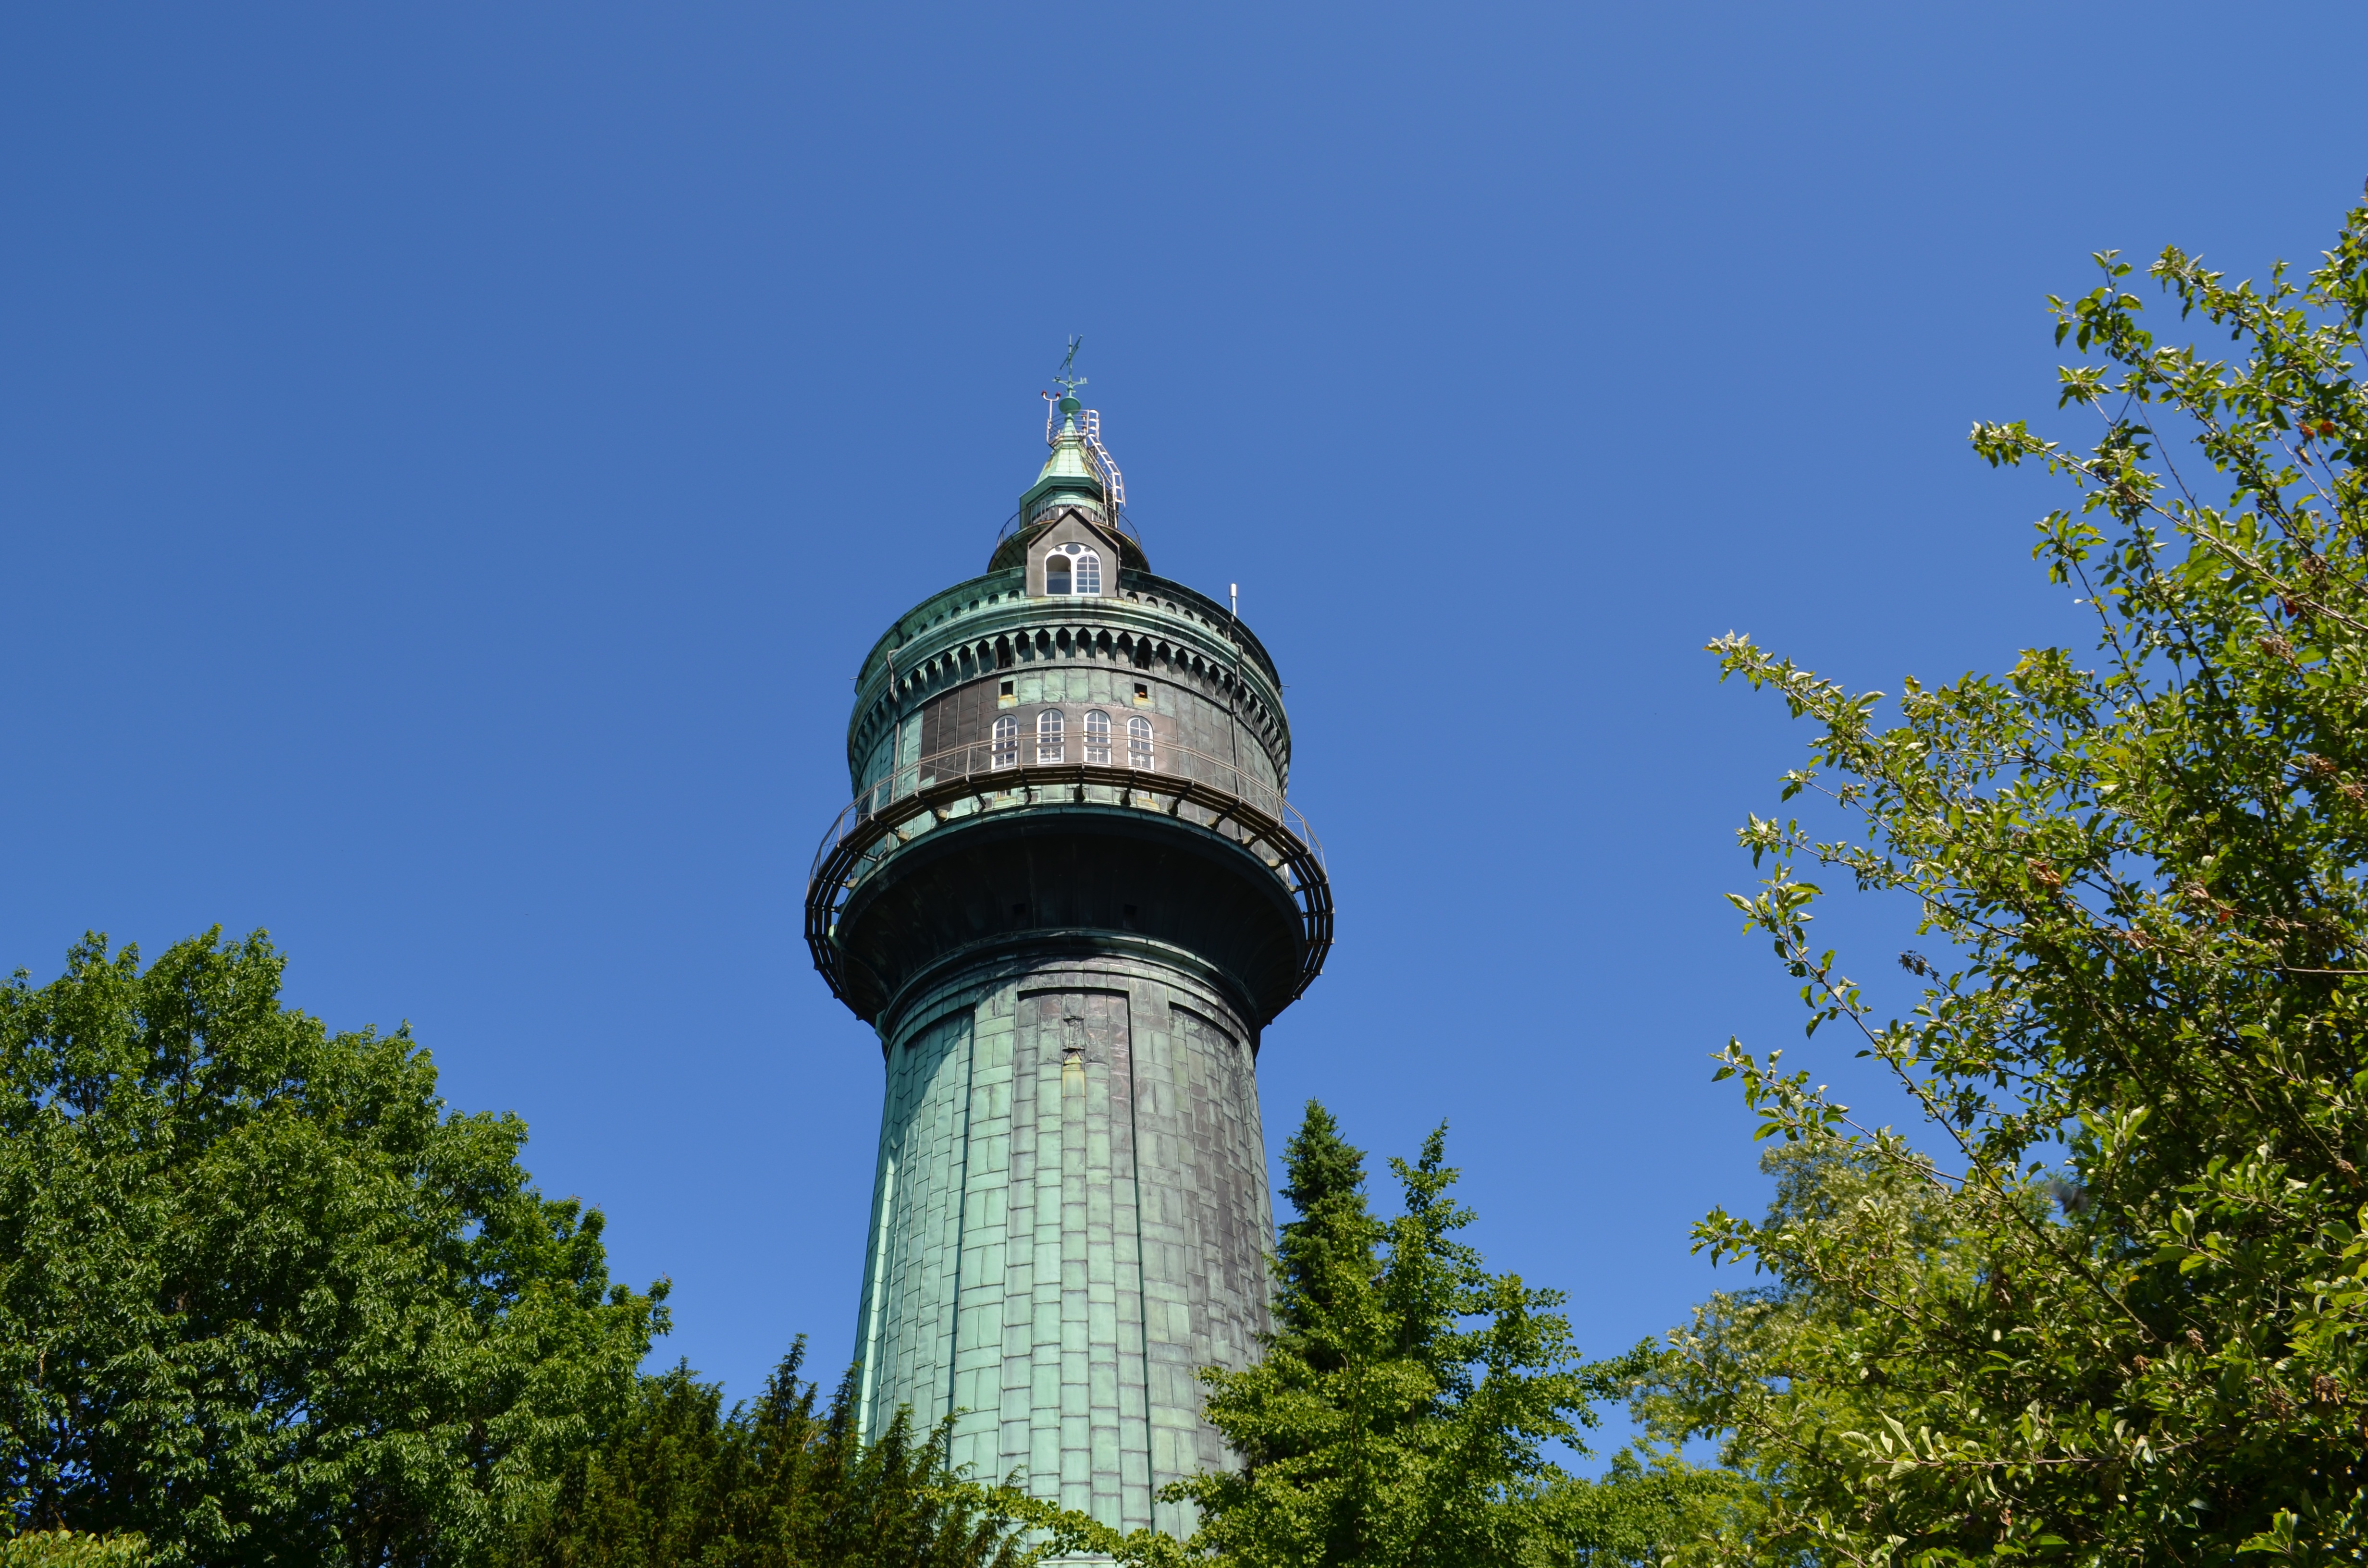
architecture, sky, view, building, panorama, high, tower, scenic, landmark, towers, steeple